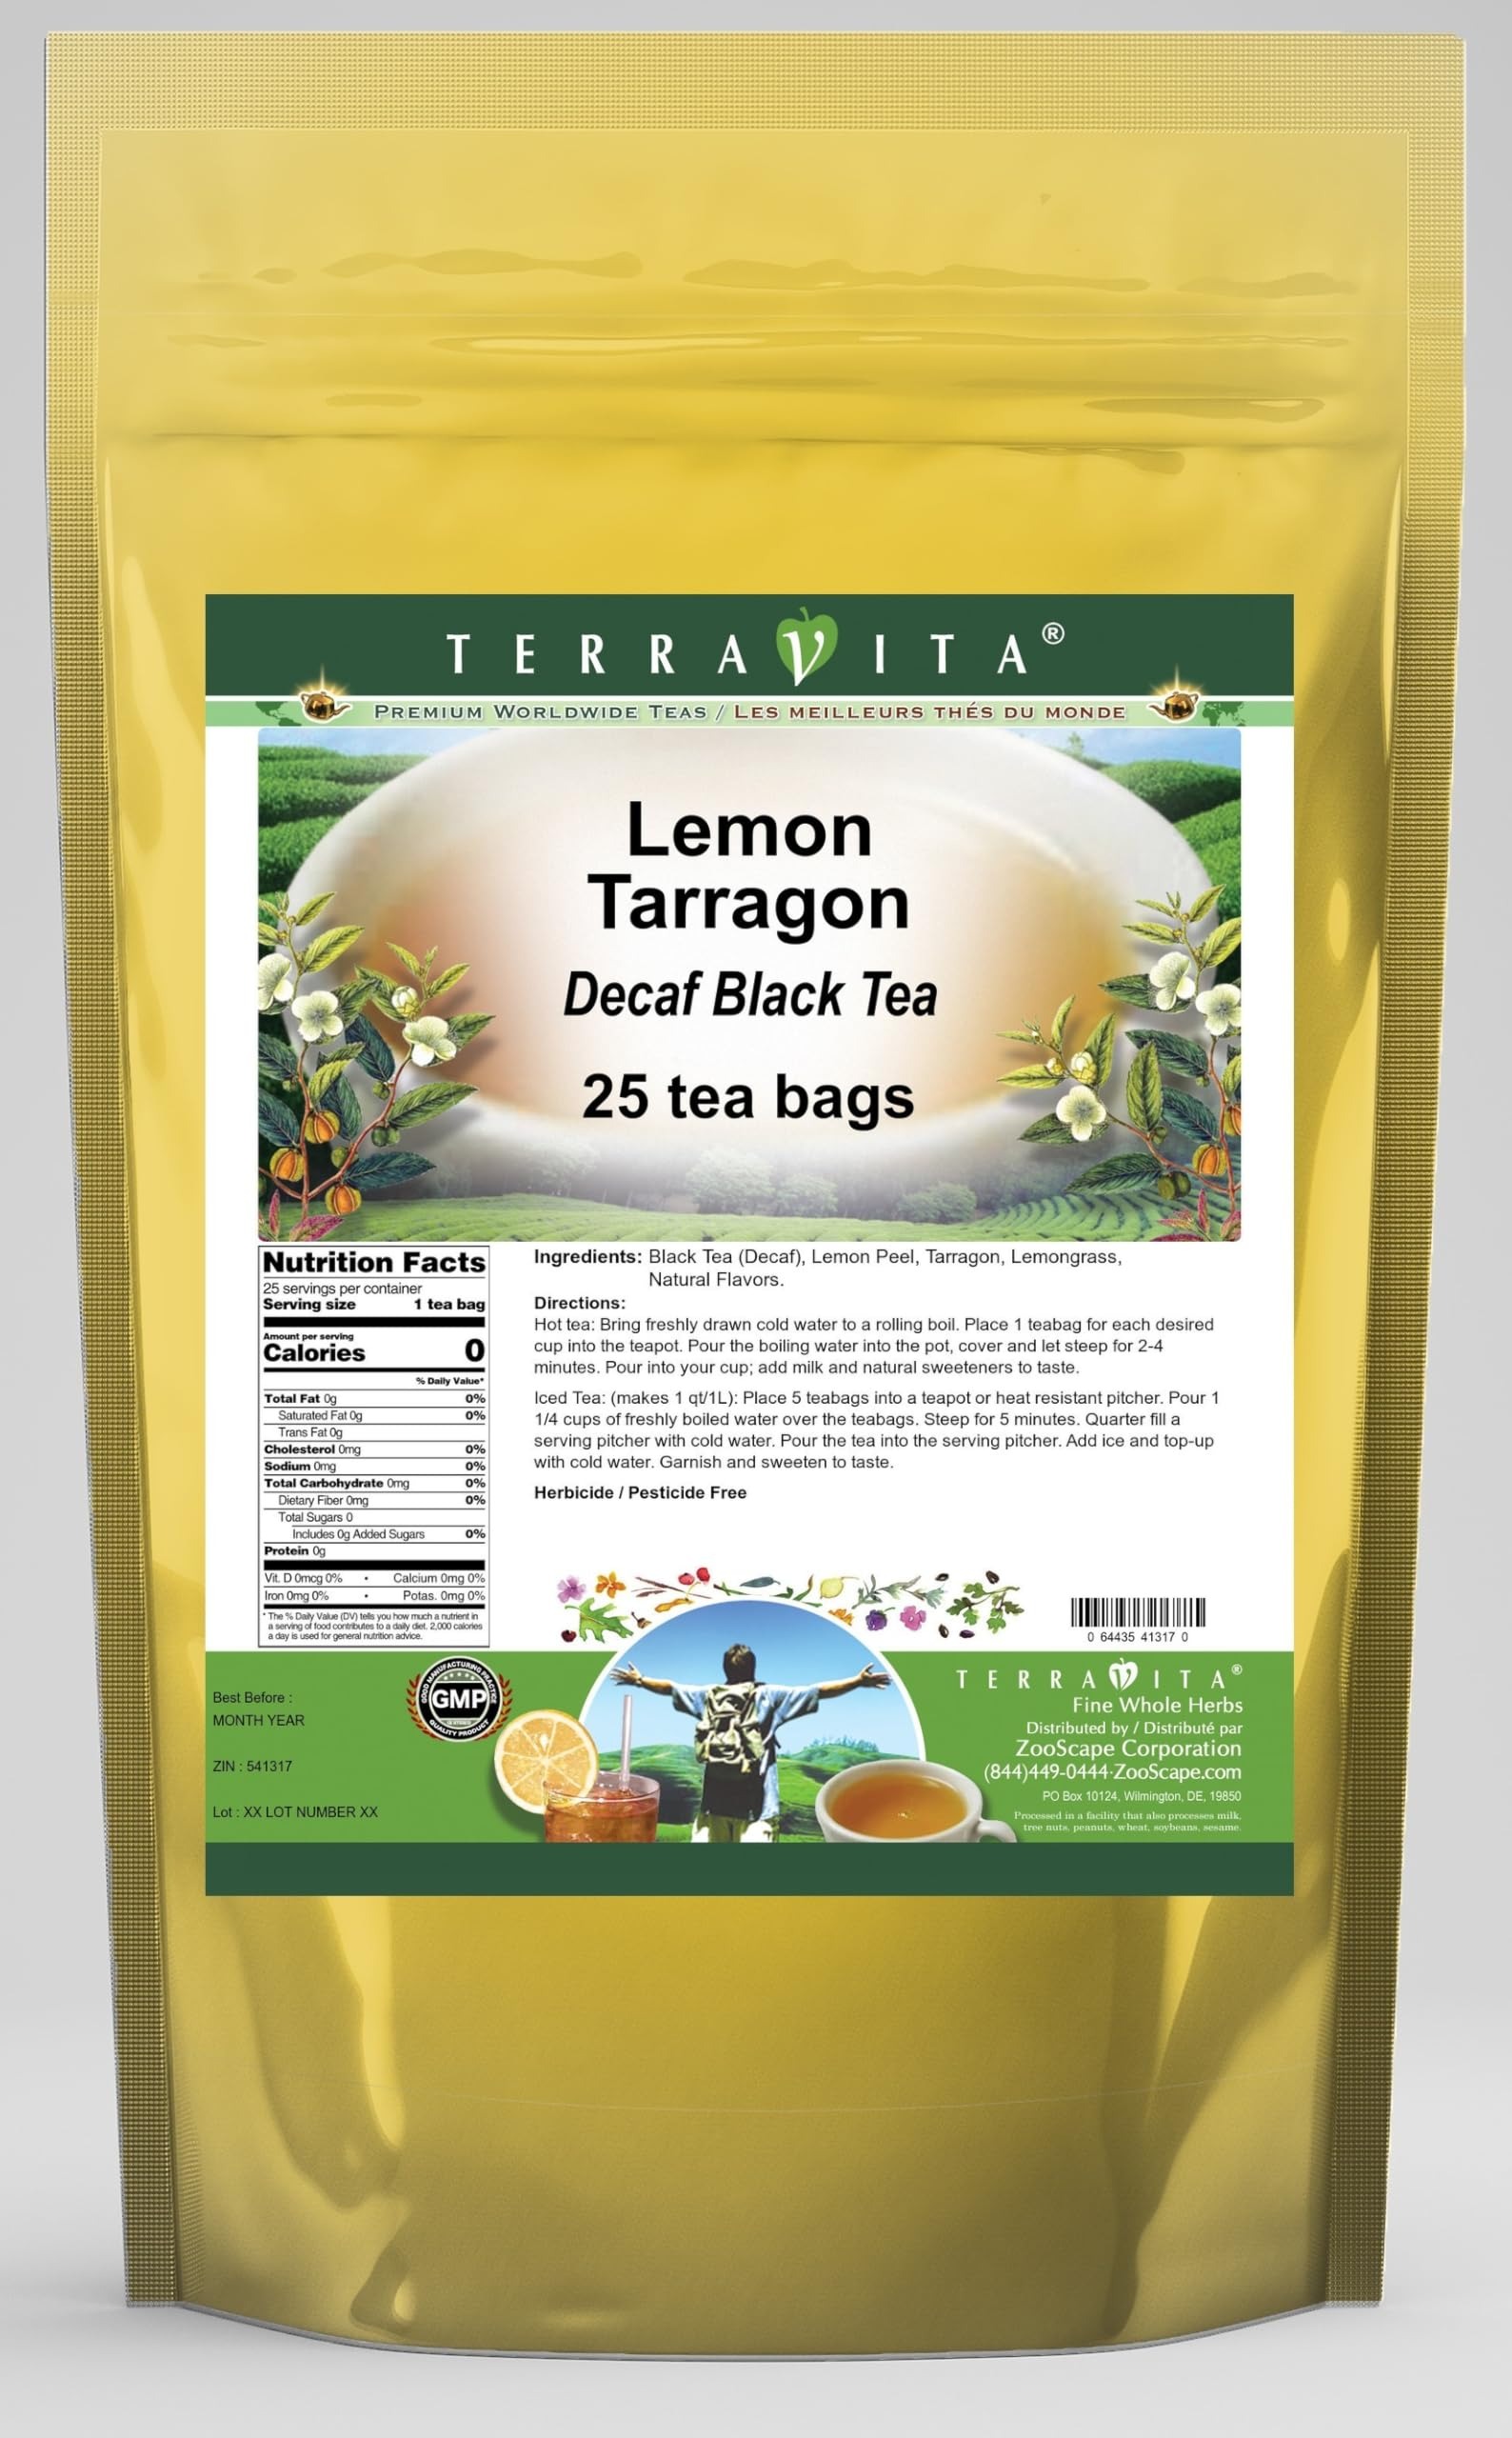
Item Name: Lemon Tarragon Decaf Black Tea (25 tea bags, ZIN: 541317)
Bullet Point 1: Our Lemon Tarragon Decaf Black Tea is a wonderful flavored decaffeinated Black tea with Lemon Peel, Tarragon and Lemongrass. You will enjoy the simple and elegant Lemon Tarragon taste! - Ingredients: Decaf Black tea, Lemon Peel, Tarragon, Lemongrass and Natural Lemon Tarragon Flavor.
Bullet Point 2: No fillers.
Bullet Point 3: Manufacturer: TerraVita
Bullet Point 4: Size: 25 tea bags
Bullet Point 5: Black Tea Bags - Packed in a convenient upright pouch!
Product Description: Our Lemon Tarragon Decaf Black Tea is a wonderful flavored decaffeinated Black tea with Lemon Peel, Tarragon and Lemongrass. You will enjoy the simple and elegant Lemon Tarragon taste! - Ingredients: Decaf Black tea, Lemon Peel, Tarragon, Lemongrass and Natural Lemon Tarragon Flavor. - Hot tea brewing method: Bring freshly drawn cold water to a rolling boil. Place 1 teabag for each desired cup into the teapot. Pour the boiling water into the pot, cover and let steep for 2-4 minutes. Pour into your cup; add milk and natural sweeteners to taste. - Iced tea brewing method: (to make 1 liter/quart): Place 5 teabags into a teapot or heat resistant pitcher. Pour 1 1/4 cups of freshly boiled water over the teabags. Steep for 5 minutes. Quarter fill a serving pitcher with cold water. Pour the tea into the serving pitcher. Add ice and top-up with cold water. Garnish and sweeten to taste. - TerraVita is an exclusive line of premium-quality, natural source products that use only the finest, purest and most potent ingredients found around the world. TerraVita is hallmarked by the highest possible standards of purity, potency, stability and freshness. All of our products are prepared with the highest elements of quality control, from raw materials through the entire manufacturing process, up to and including the moment that the bottles or bags are sealed for freshness and shipped out to you. Our highest possible standards are certified by independent laboratories and backed by our personal guarantee. - TerraVita exists to meet and ensure your family's health and wellness without the harmful effects of chemicals and health products. We strive to make all of our products affordable and reliable and are constantly searching the market to maintain our affordability and to look for new wa
Value: 25.0
Unit: Count

Price: 24.42